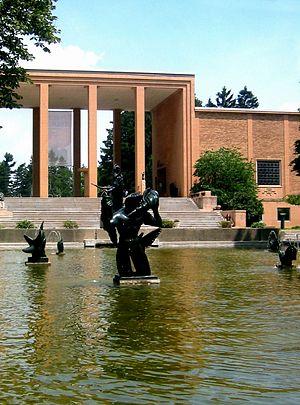
La Cranbrook Educational Community est située à Bloomfield Hills, dans l'État du Michigan. Elle a été fondée en début du XXᵉ siècle par George G. Booth, magnat de la presse américaine et se compose du Cranbrook Kingswood School, de la Cranbrook Academy of Art, du Cranbrook Institute of Science, de la Cranbrook House and Gardens, et de l'église gothique Christ Church Cranbrook. Elle a été baptisée du nom de la Cranbrook School Kent en Angleterre, de laquelle son fondateur a reçu un diplôme.